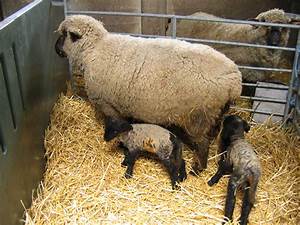
Label: pecora